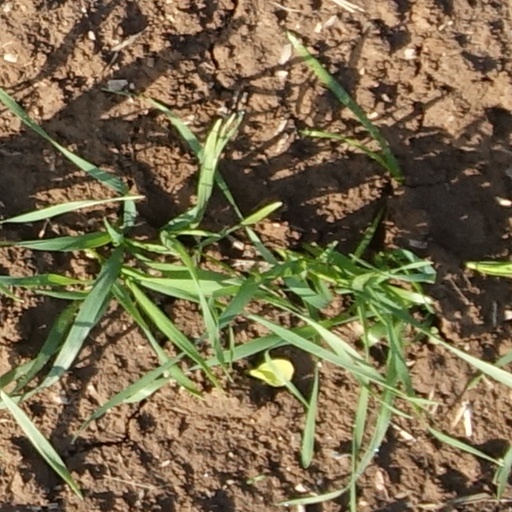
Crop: wheat